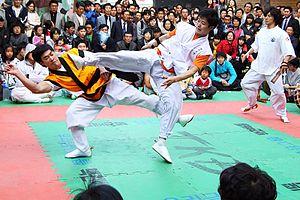
Cet article recense les pratiques inscrites au patrimoine culturel immatériel en Corée du Sud.